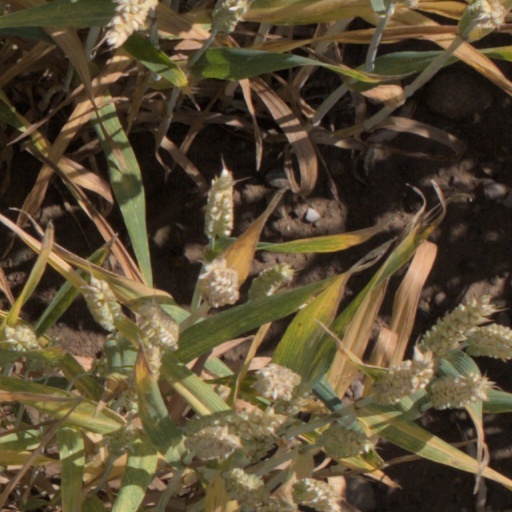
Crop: wheat